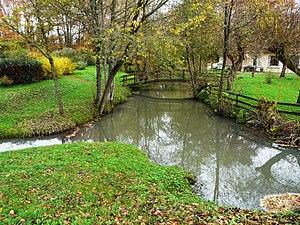
Le ruisseau de Varaignes au pont de la départementale 75, Varaignes, Dordogne, France